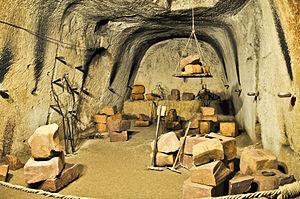
Napoli sotterranea est un terme italien qui désigne un réseau de galeries souterraines et de cavités creusé par l'homme dans le sous-sol de tuf du centre historique de Naples.